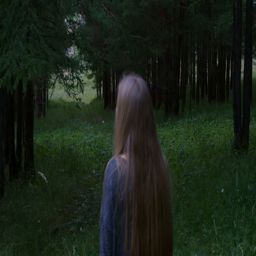
person slowly walk down the path